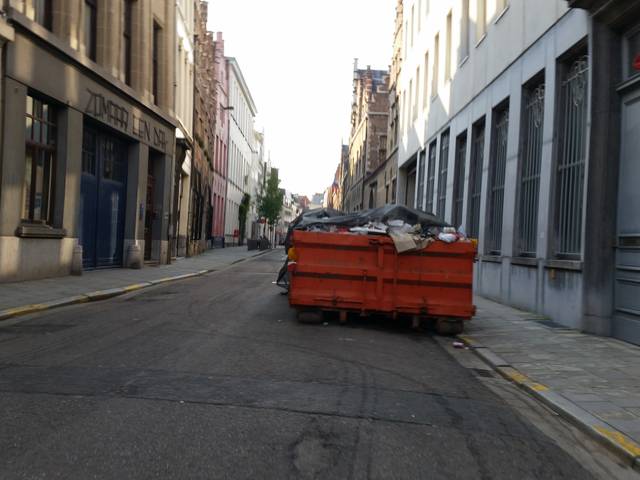
Region: Belgium
Coordinates: 51.222, 4.411